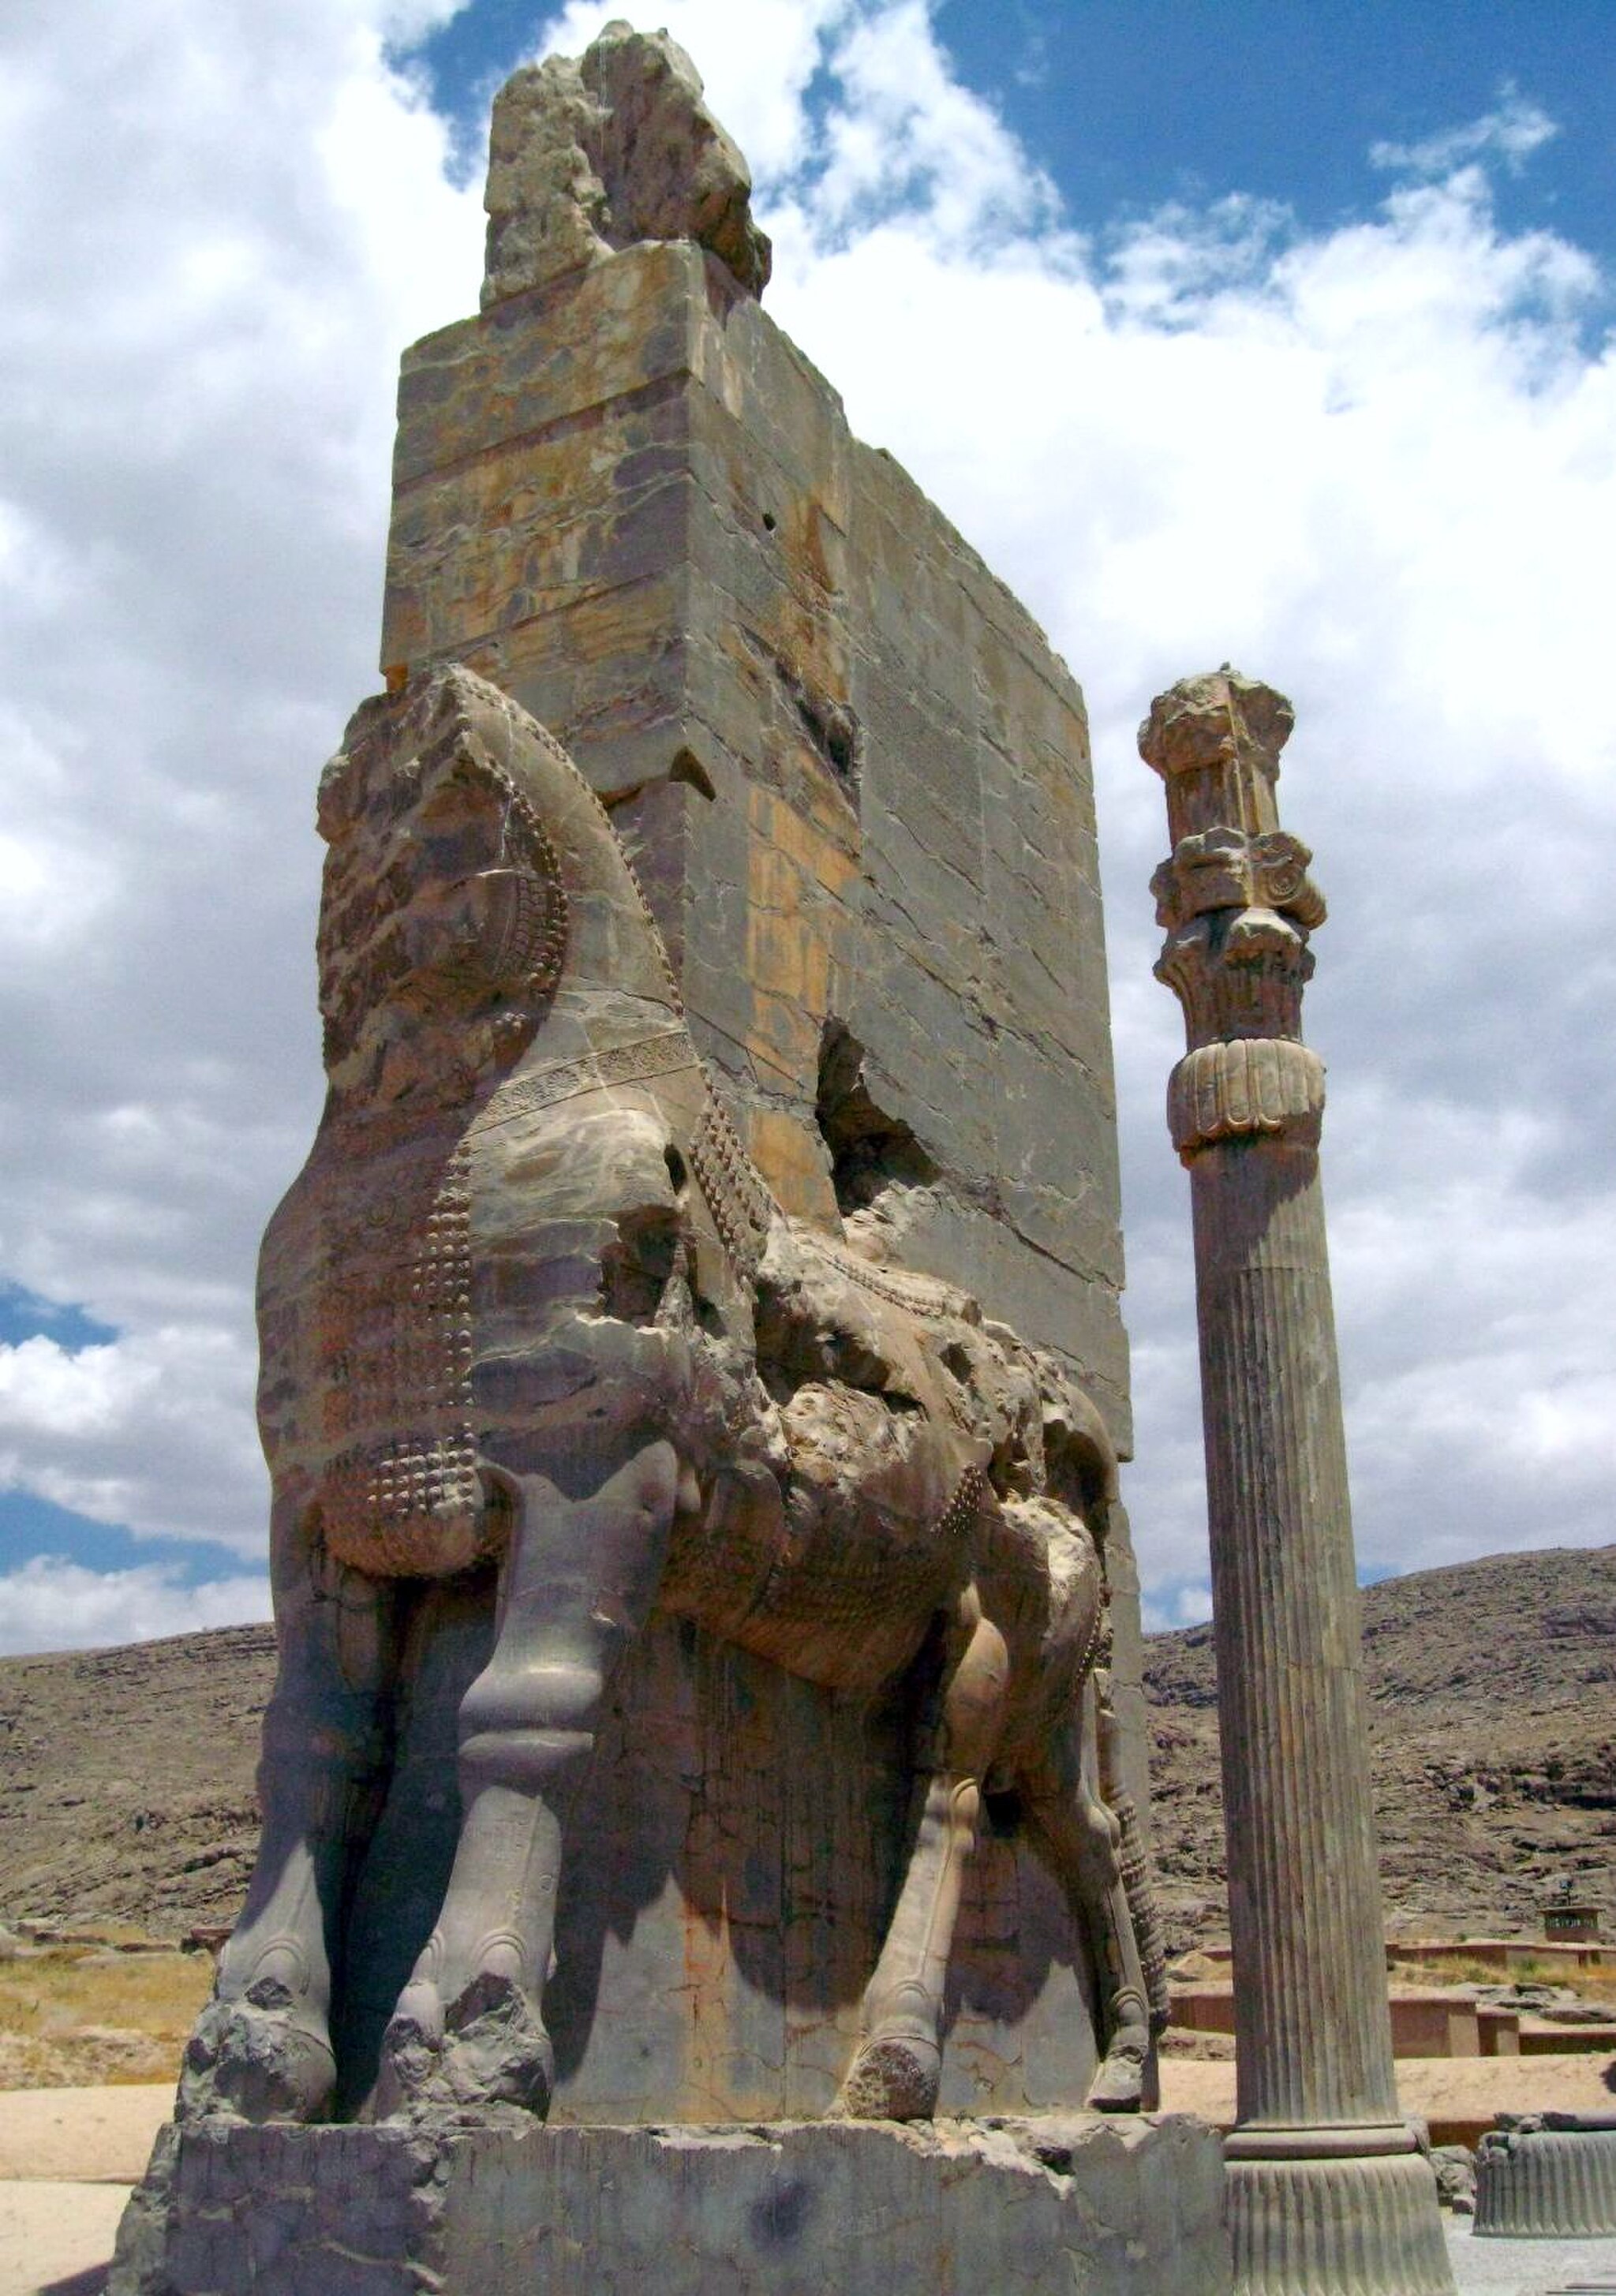
Title: Persepolis, Iran (1250224402)
Description: Persepolis, Iran
Date: 2007-08-08 12:06
Categories: Taken with Canon Digital IXUS, Flickr images reviewed by FlickreviewR, Files with coordinates missing SDC location of creation, 2007 in Persepolis, Details of Gate of All Nations